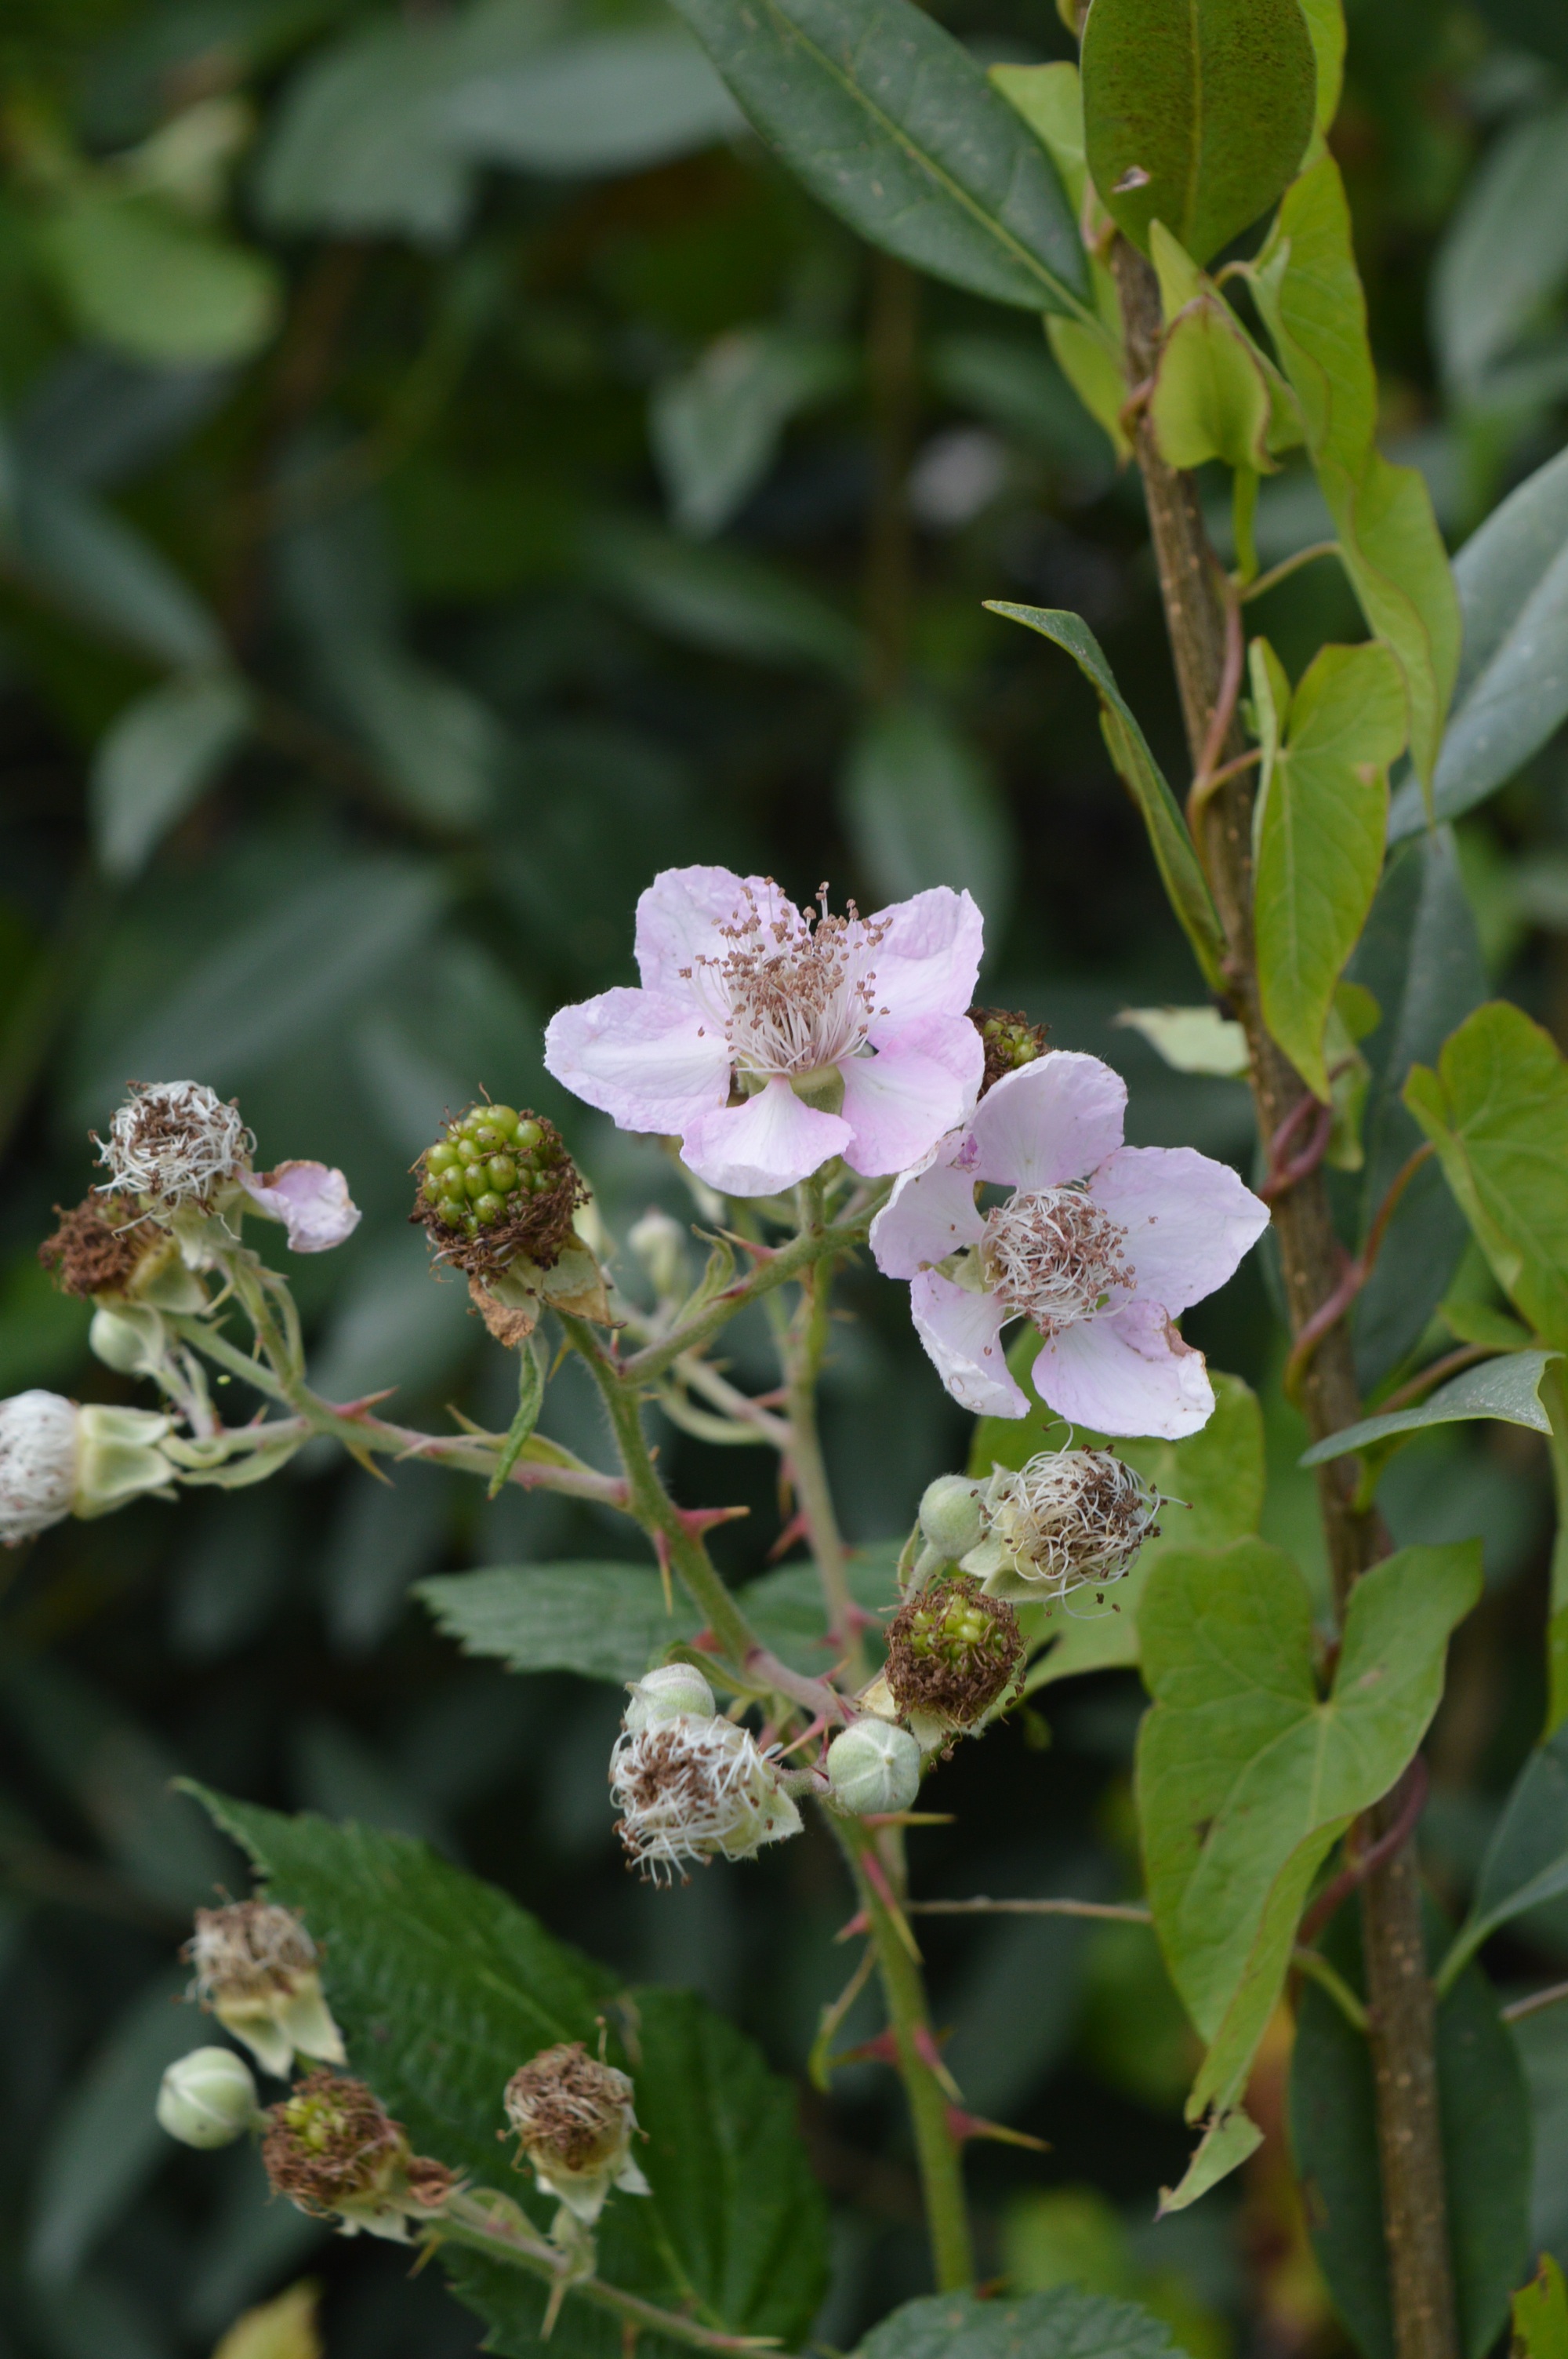
nature, branch, blossom, plant, fruit, berry, flower, food, produce, evergreen, botany, flora, shrub, edible, blackberries, flowering plant, fruits of the forest, wild blackberry, land plant